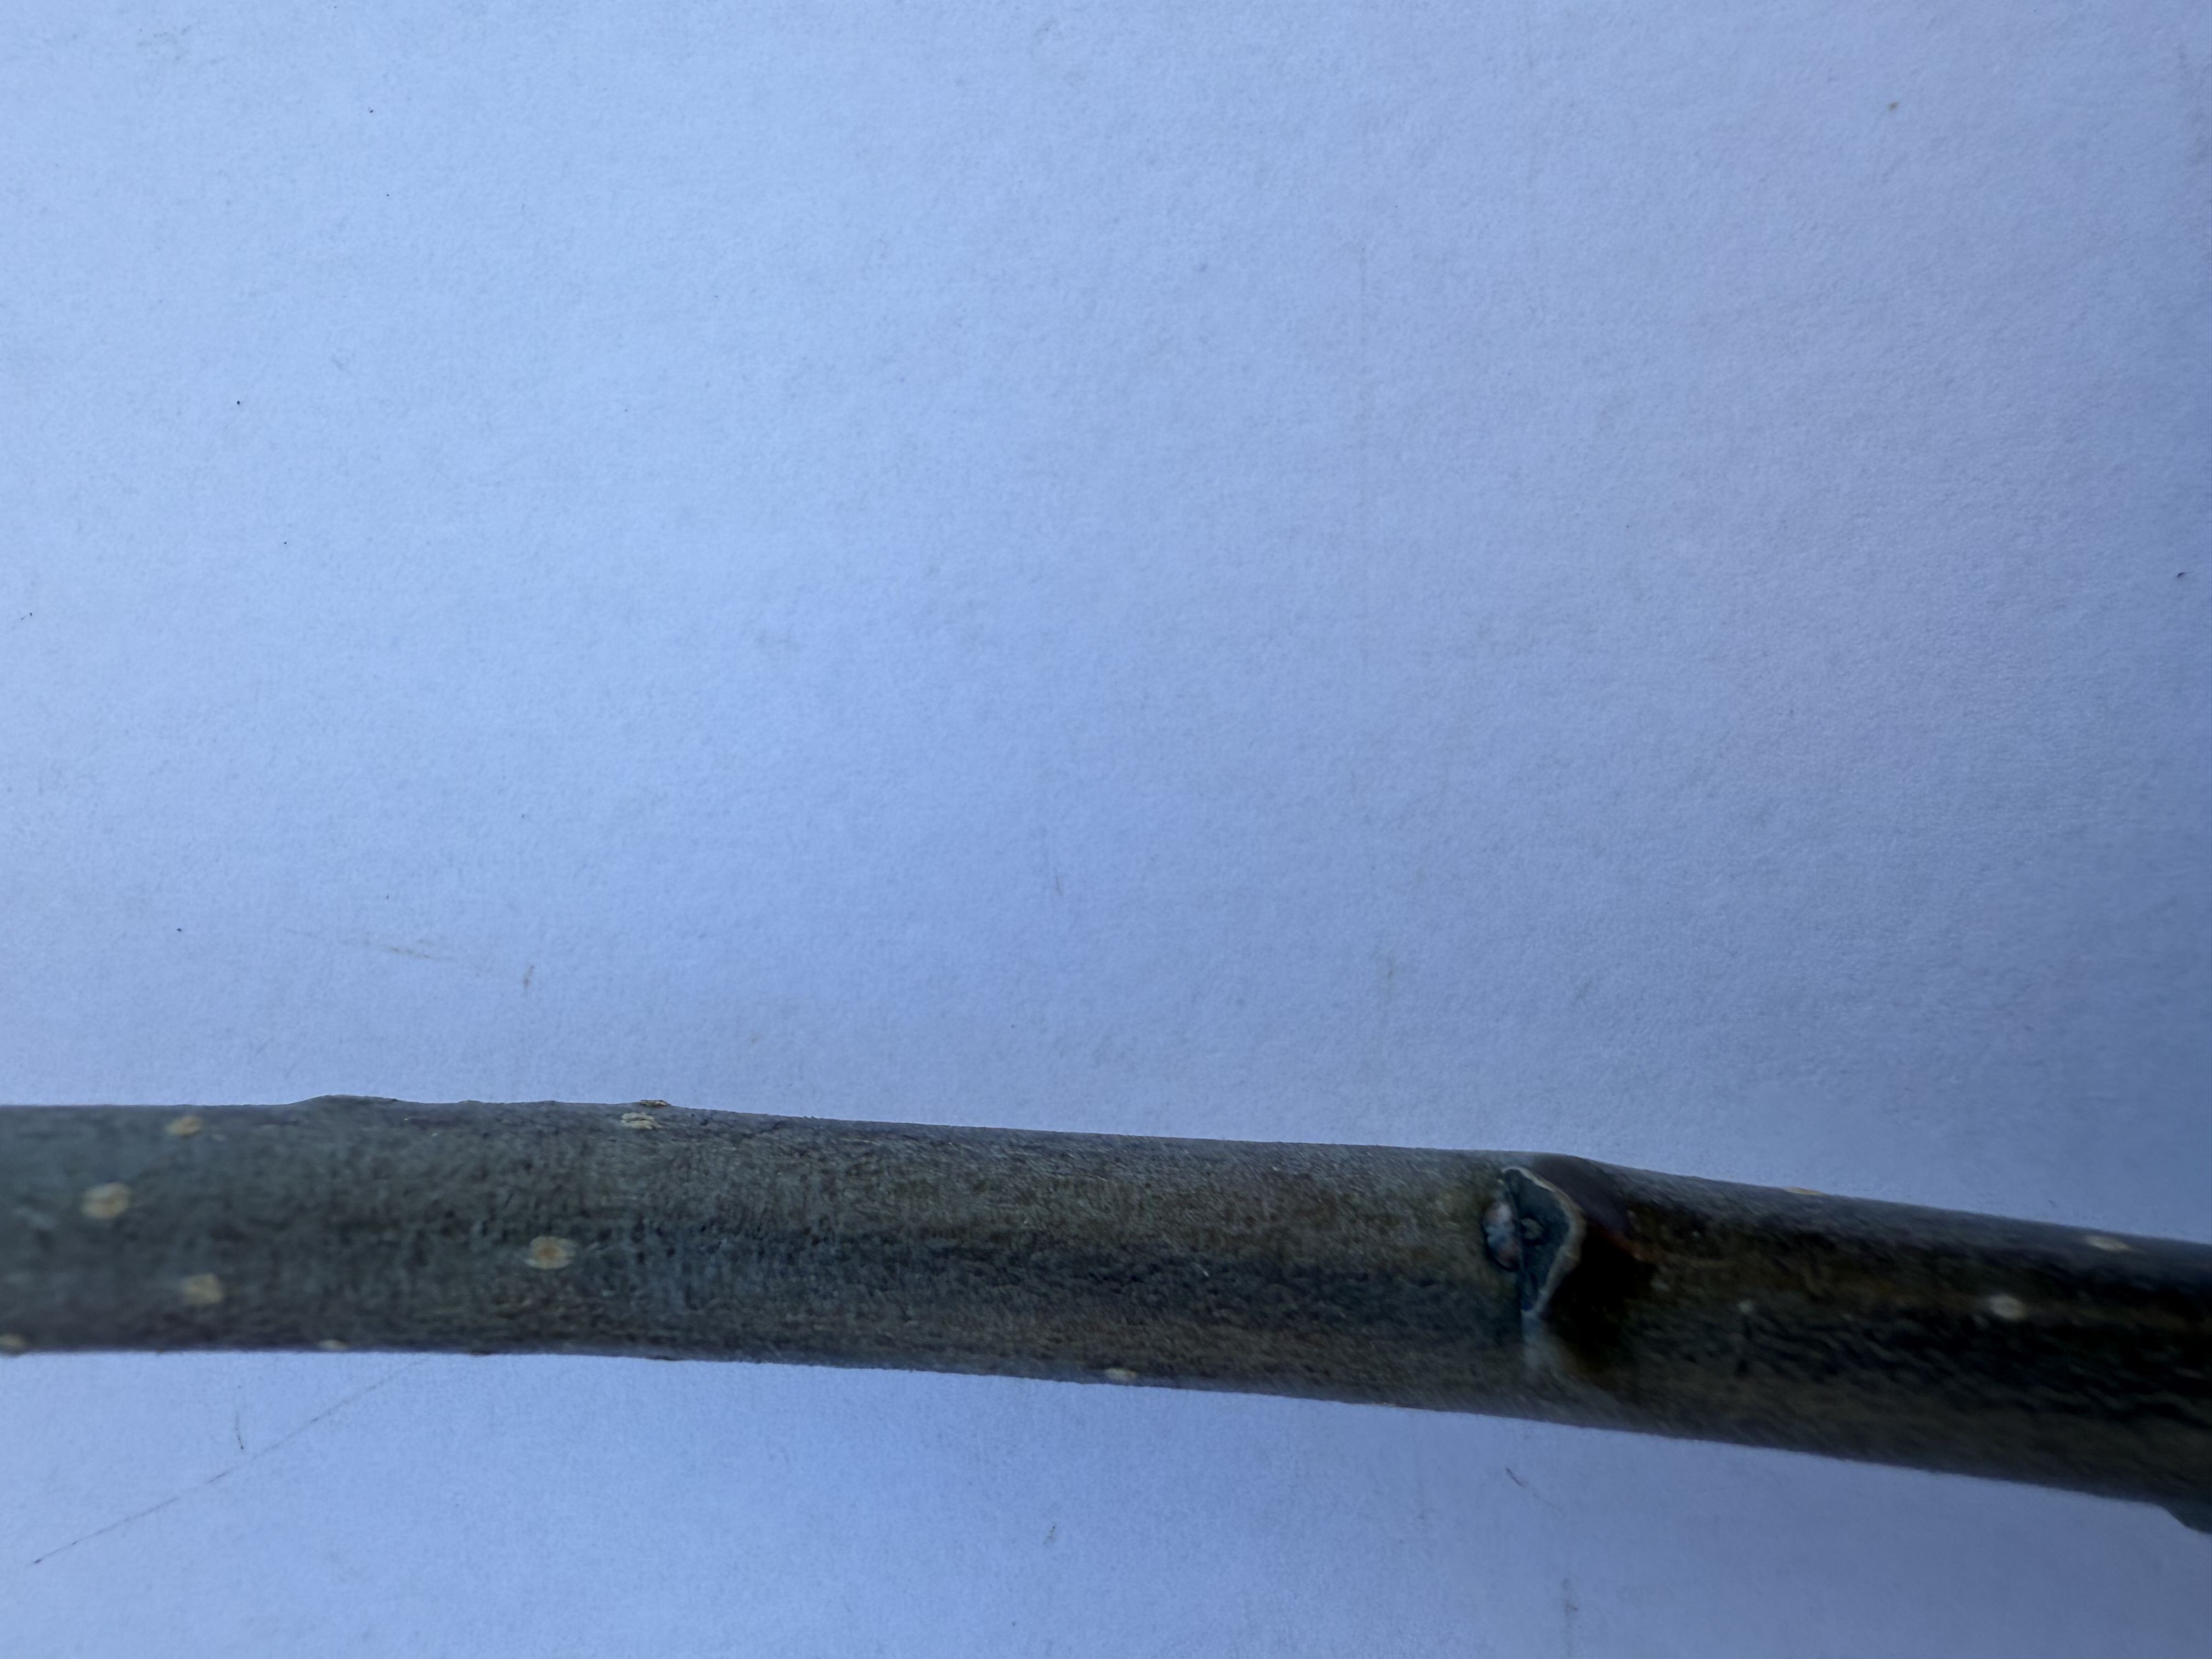
Variety: Margarita Marilla Pear